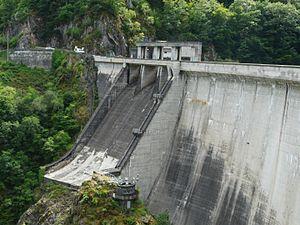
Le barrage de Marèges entre Saint-Pierre (Cantal) au premier plan et Liginiac (Corrèze) en arrière-plan.